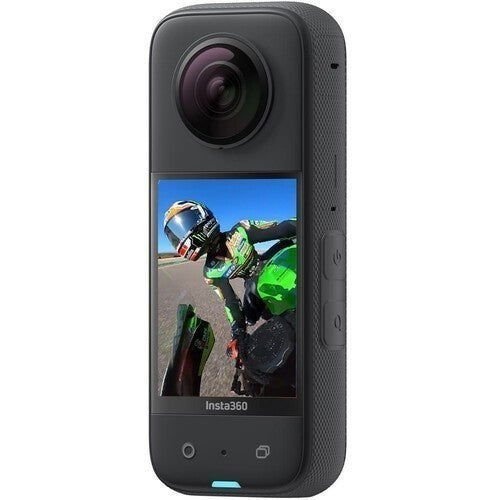
Insta360 One X3 Standard
The D1Insta360 One X3 Standard is a cutting-edge action camera designed for adventurers, content creators, and tech enthusiasts who demand the best in video quality and versatility. This compact yet powerful device captures stunning 360-degree footage, allowing you to relive your experiences from every angle. With its sleek design and robust features, the One X3 Standard is perfect for capturing everything from extreme sports to everyday moments. Whether you're skiing down a mountain, exploring a new city, or simply enjoying a day at the beach, this camera ensures you never miss a moment. Its intuitive interface and seamless connectivity make it easy to use, even for beginners, while offering advanced options for seasoned videographers. At the heart of the D1Insta360 One X3 Standard is its ability to deliver unparalleled image quality. Equipped with state-of-the-art sensors and lenses, it captures high-resolution video and photos with exceptional clarity and detail. The camera's stabilization technology ensures smooth, shake-free footage, even in the most challenging conditions. With its waterproof design, you can take it underwater without any additional housing, making it ideal for capturing aquatic adventures. The One X3 Standard also offers a range of creative shooting modes, including time-lapse, slow motion, and HDR, allowing you to unleash your creativity and produce professional-quality content with ease. Key Features: 360-degree video capture for immersive experiences High-resolution sensors for stunning image quality Advanced stabilization technology for smooth footage Waterproof design for underwater adventures Intuitive interface for easy operation Seamless connectivity with smartphones and other devices Creative shooting modes: time-lapse, slow motion, HDR Compatible with a range of lenses for enhanced versatility The D1Insta360 One X3 Standard is more than just a camera; it's a gateway to a world of creative possibilities. Its compact size and lightweight design make it easy to carry, ensuring you're always ready to capture life's most exciting moments. The camera's compatibility with a variety of lenses allows you to customize your shooting experience, whether you're looking to capture wide-angle landscapes or close-up action shots. With its robust feature set and user-friendly design, the One X3 Standard is the perfect companion for anyone looking to elevate their content creation game. Experience the world in 360 degrees and share your adventures with the world like never before.
Brand: Insta 360
Category: Cameras & Optics > Cameras > Video Cameras > 360-Degree Video Cameras